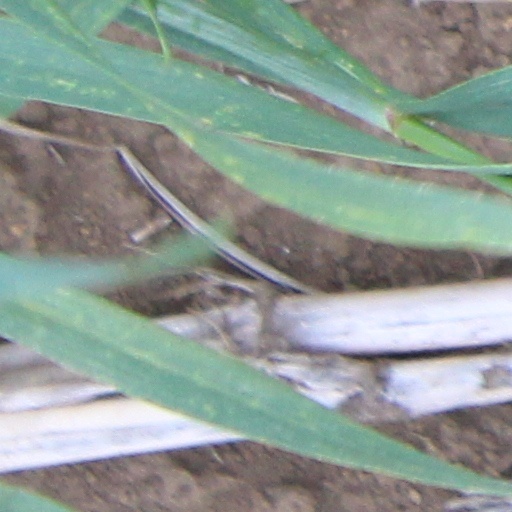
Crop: wheat